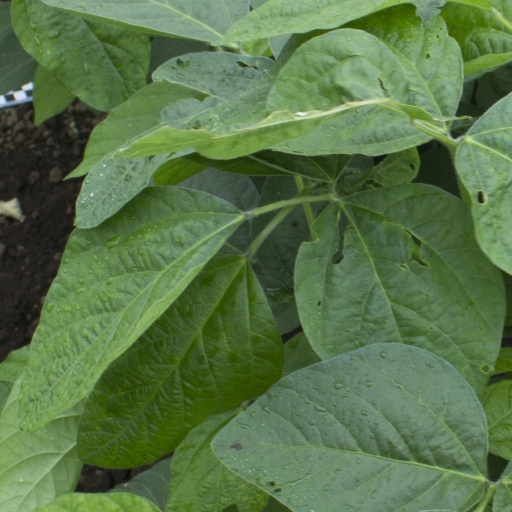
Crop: soybean